Tim Brennan

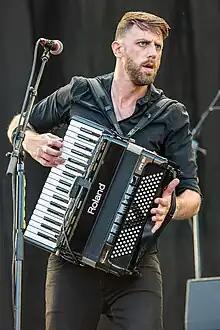
Brennan in 2019

Tim Brennan is an American musician who is a lead guitarist, vocalist and one of the primary songwriters of the Boston Celtic punk group Dropkick Murphys.